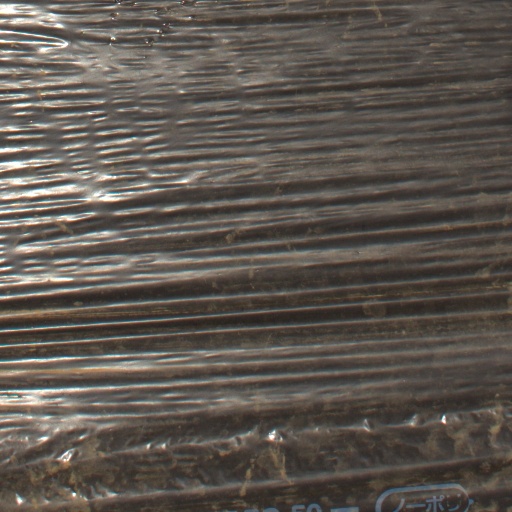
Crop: Jerusalem artichoke